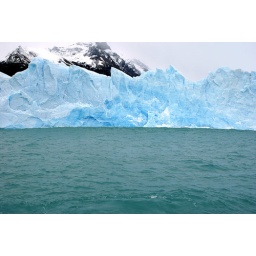
drag your mouse over the photo to see the note of the curve where the water is building up.